Baybars Altuntaş

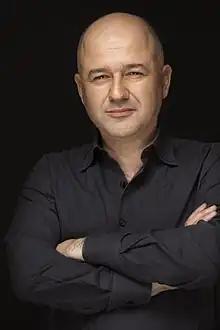

Baybars Altuntaş (born October 27, 1969) is a Turkish entrepreneur, angel investor, speaker and author based in Istanbul. He founded Deulcom International, a vocational training school in Turkey in 1992 and currently serves as the president of the executive committee of the company. He is currently a jury member on the new Turkish entrepreneurship program and is the current host of the Turkish version of The Weakest Link, "En Zayıf Halka"